Grace's Old Castle

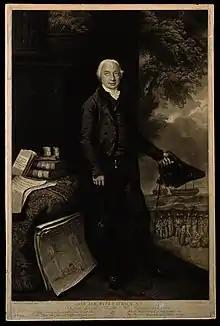
Sir Jerome Fitzpatrick M.D.

While it's believed that much of earlier remodeling work to transform the building was done by Sir Jerome Fitzpatrick, the current facade was constructed by architect William Robertson in 1824. As a courthouse the building still had seven cells for prisoners but was not considered to be well arranged as a modern gaol though it operated as the city's detention facility or "bridewell" from 1871 until 1946.